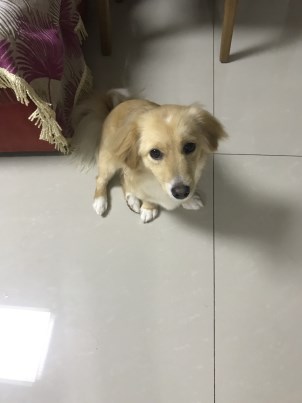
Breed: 5355-n000126-golden_retriever